Hobson's Pledge

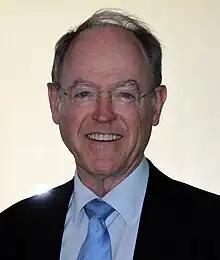
Hobson's Pledge leader Don Brash, formerly leader of the National and ACT parties

Hobson's Pledge is named after William Hobson, the first governor of New Zealand and co-author of the Treaty of Waitangi. Hobson's quote on the day of the first signing of the Treaty, "", has been used by the group to market their beliefs, with the common translation of the phrase: "we are now one people".